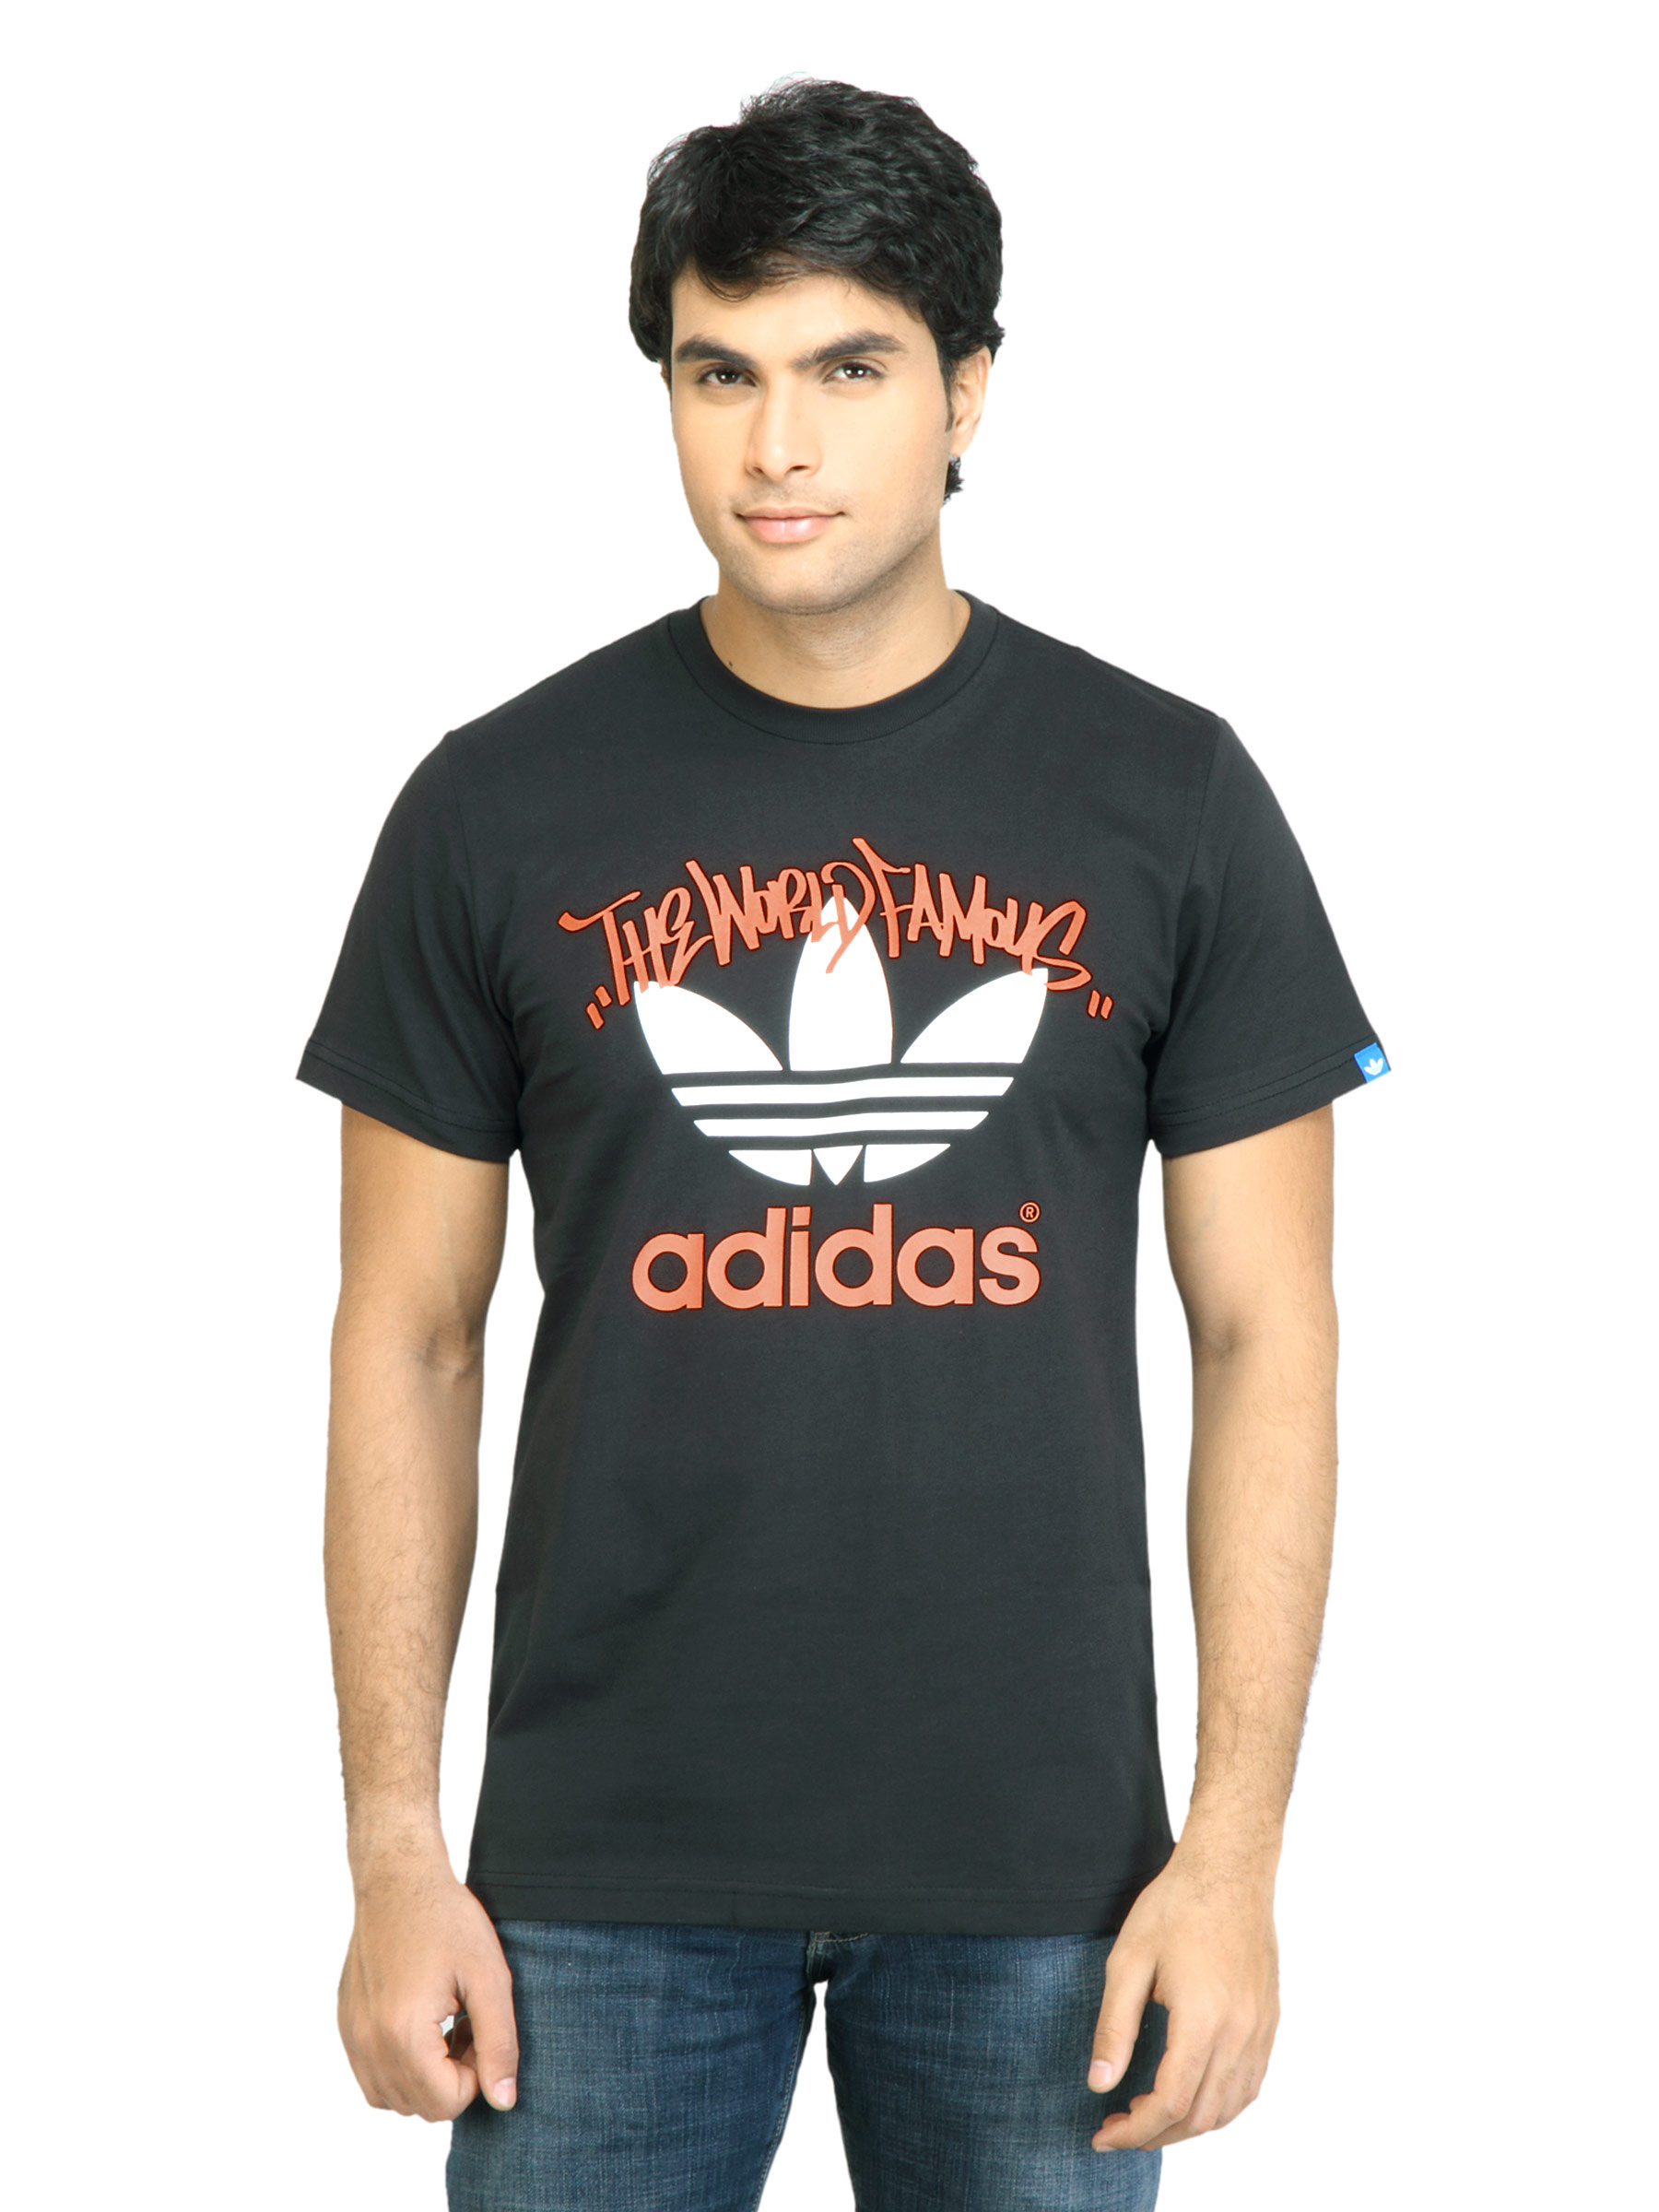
ADIDAS Originals Men G Tag Black Tshirt
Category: Apparel / Topwear / Tshirts
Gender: Men
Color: Black
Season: Summer 2011
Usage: Casual